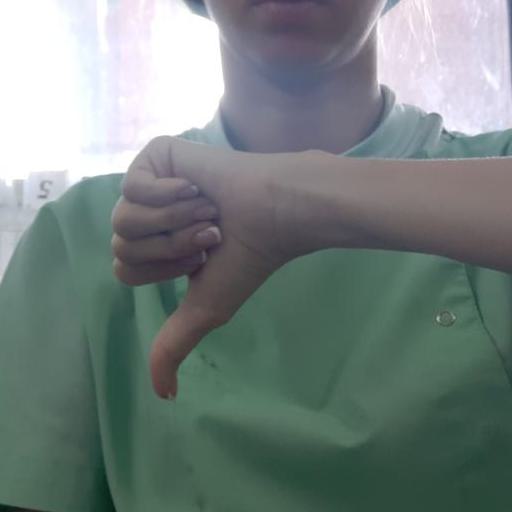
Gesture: dislike